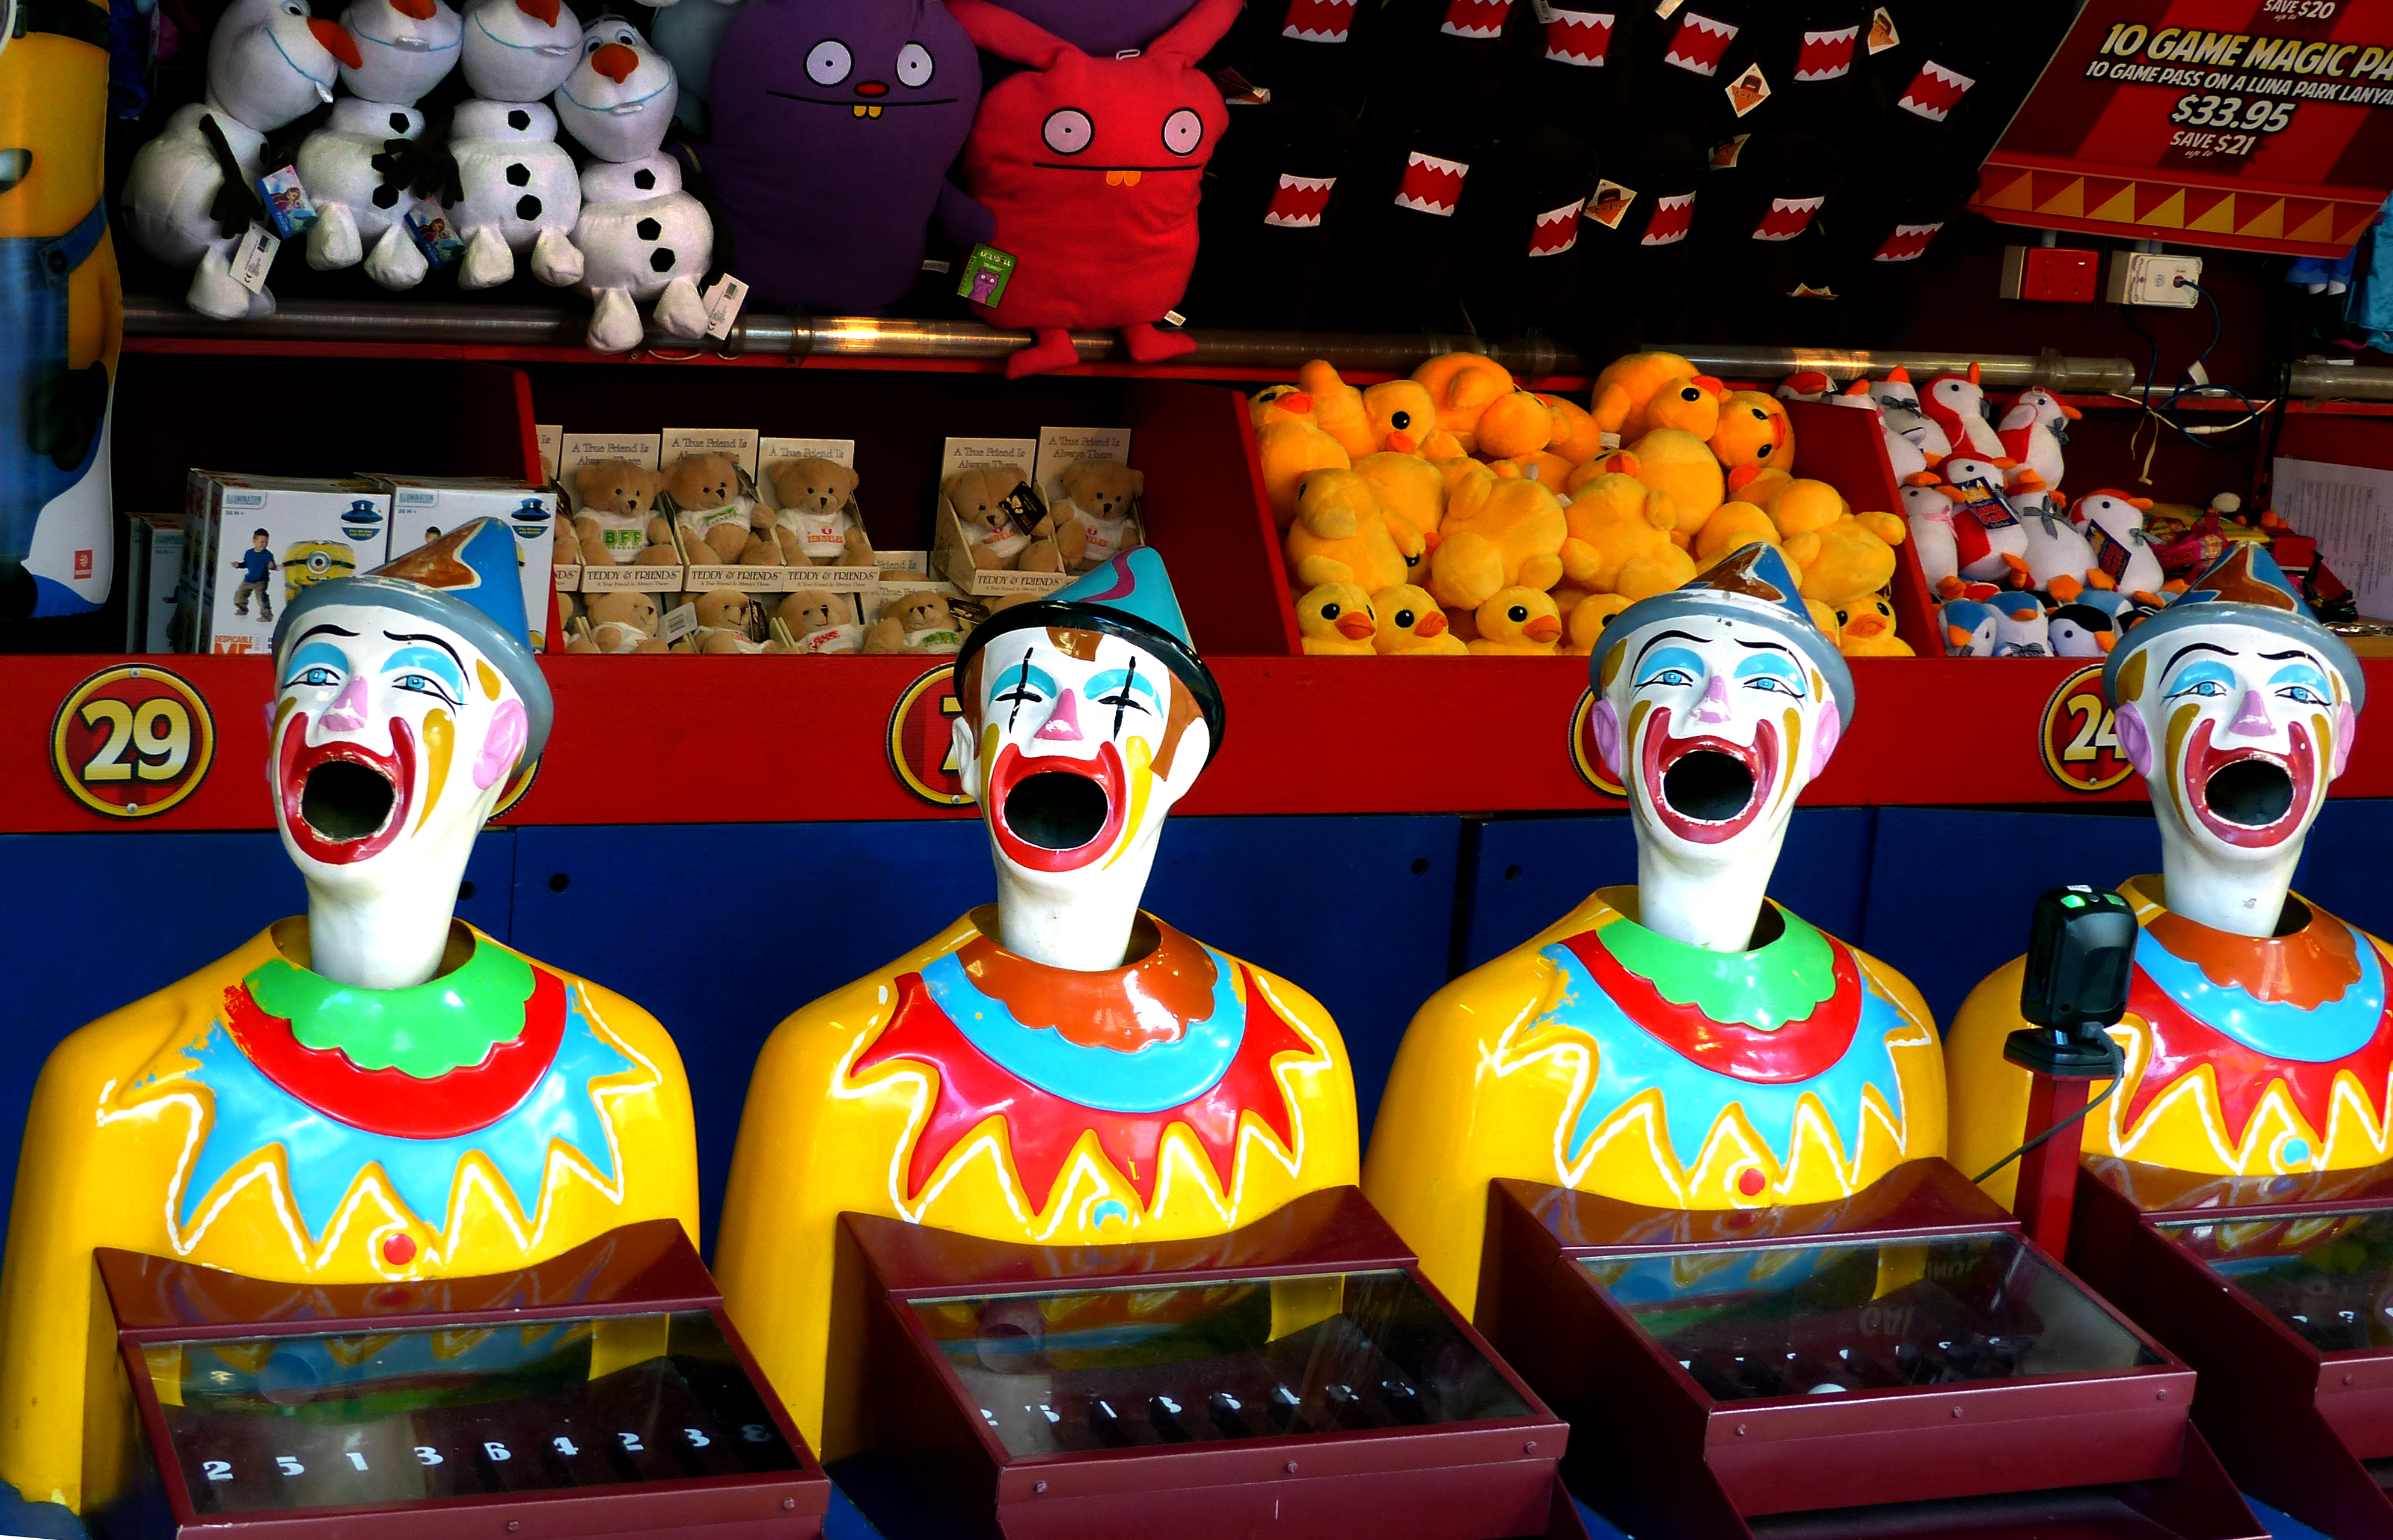
person, profession, smile, clown, fun, performance, lumixfz200, fairs, clowns, entertainment, performing arts